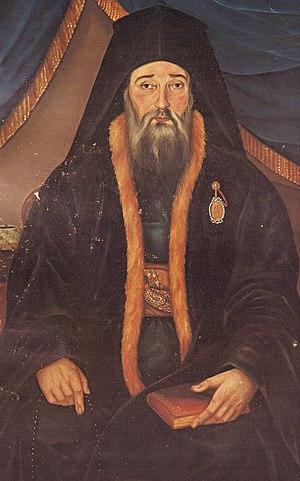
Germain IV de Constantinople fut patriarche de Constantinople de 1842 à 1845, puis de 1852 à 1853.